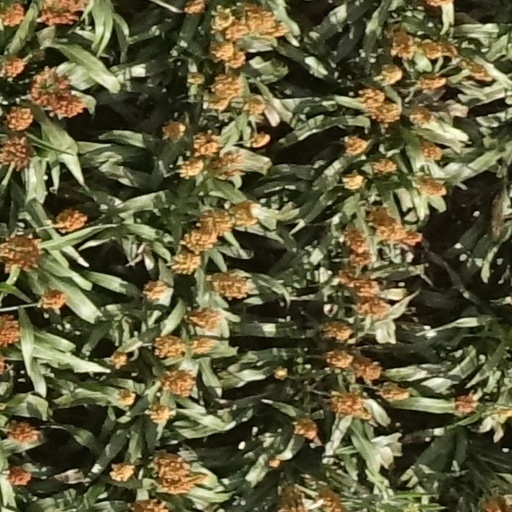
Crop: sorghum